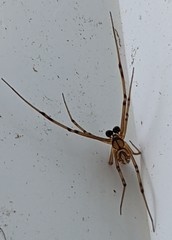
Species: Lactrodectus_hesperus